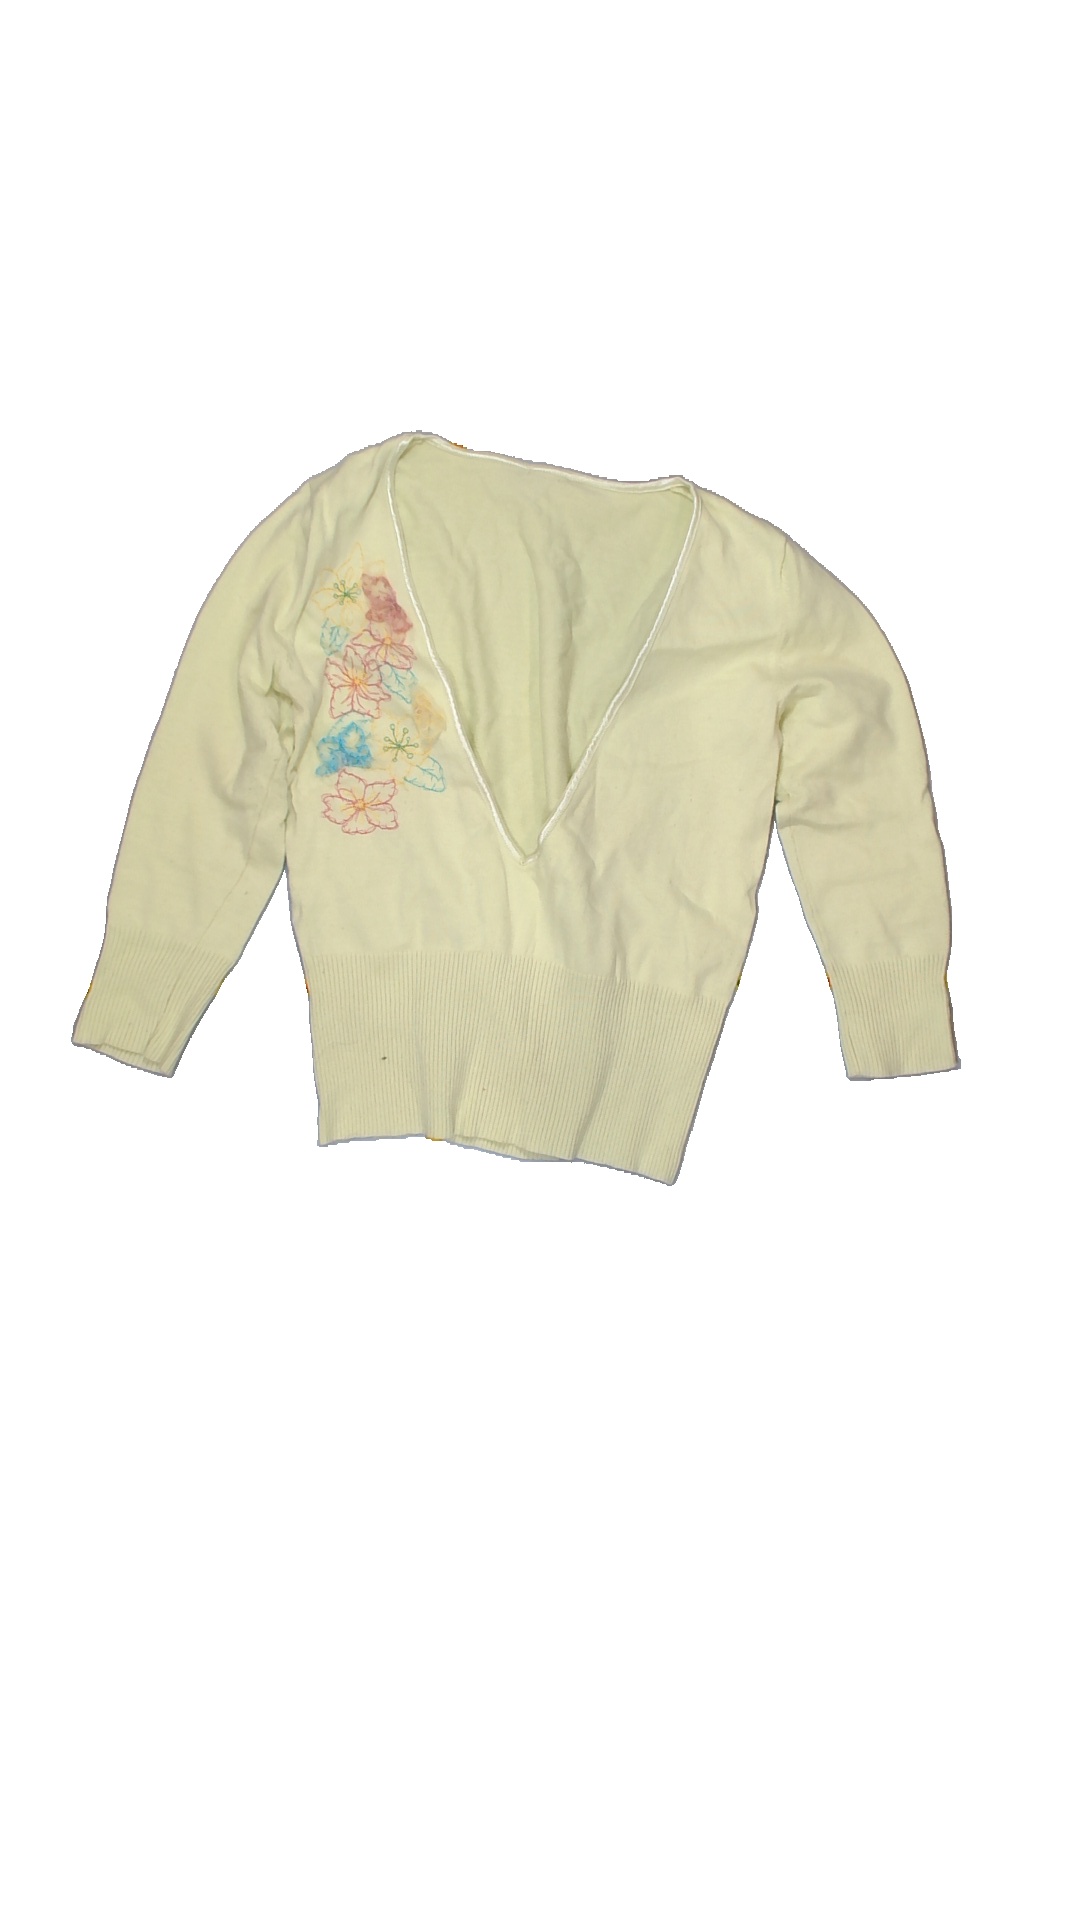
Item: Top (Ladies)
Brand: Not Applicable
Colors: Yellow
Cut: V-collar
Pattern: Floral print
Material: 75% Cotton 25% Nylo
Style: No trend
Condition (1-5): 3
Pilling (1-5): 3
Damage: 0
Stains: No
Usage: Export
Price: <50